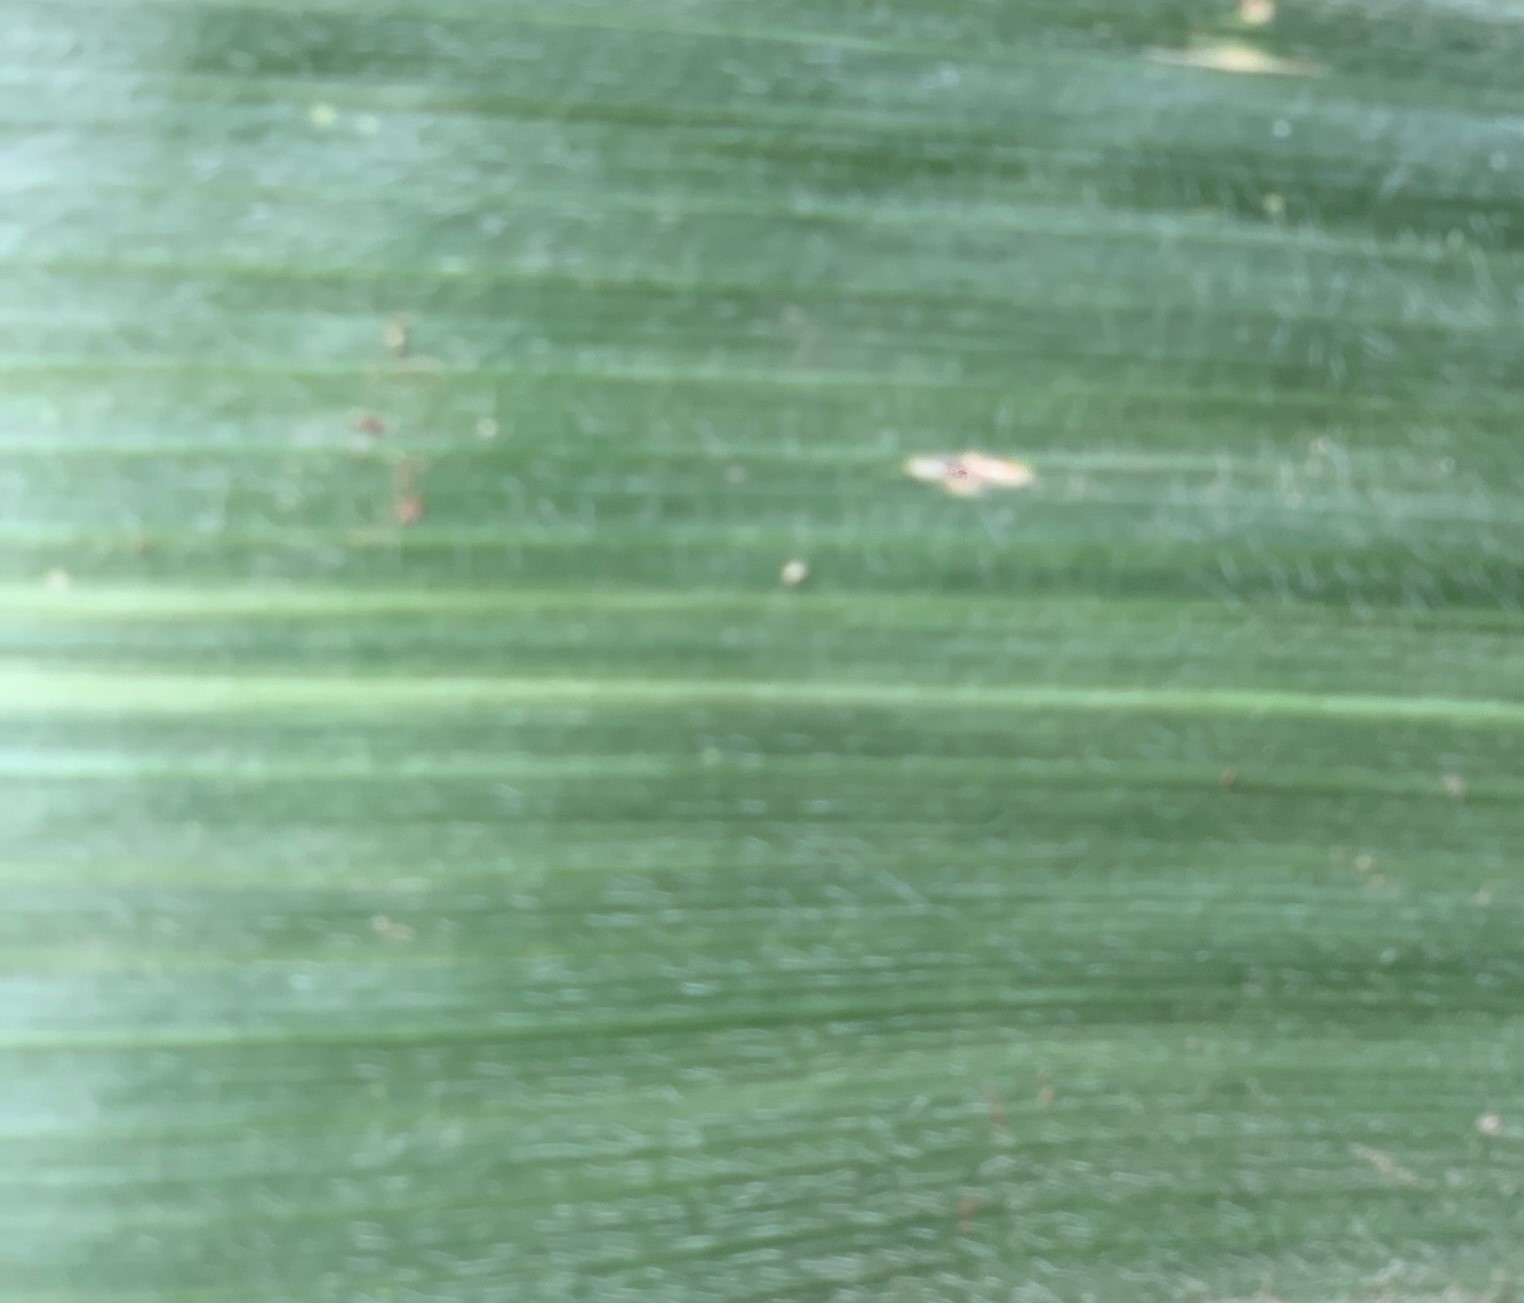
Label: Healthy